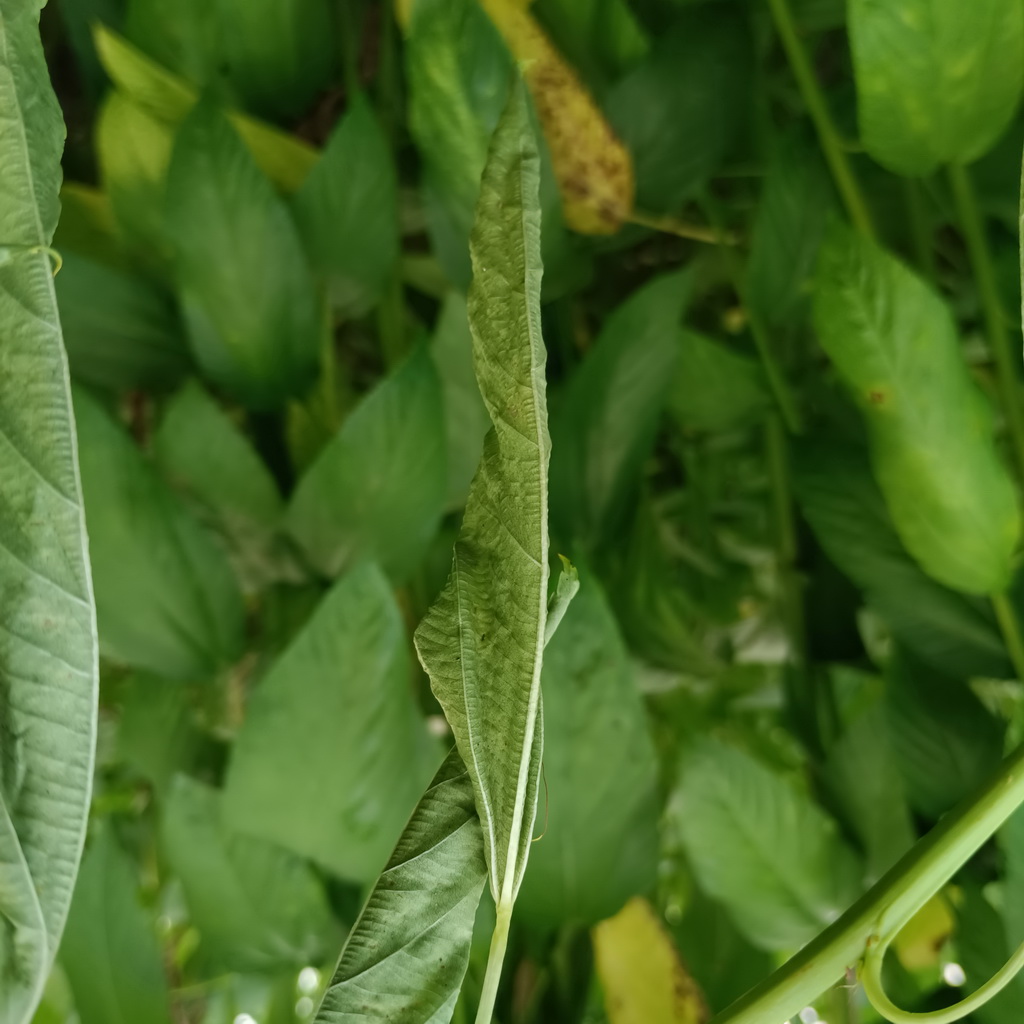
Label: Dieback